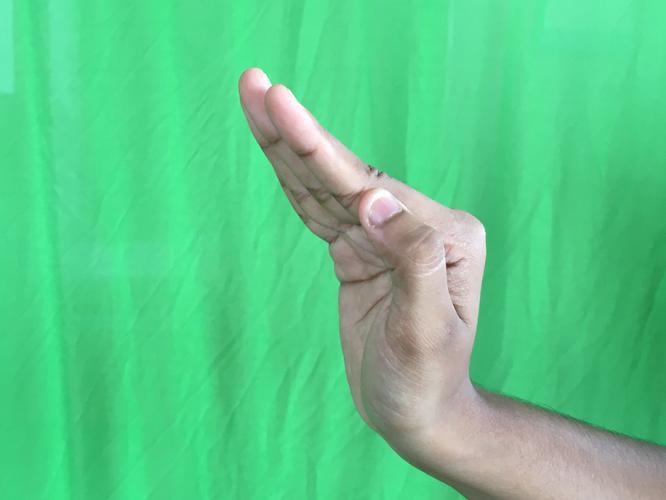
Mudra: Sarpasirsha
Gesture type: single_hand